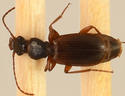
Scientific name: Cymindis neglecta
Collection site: Bartlett Experimental Forest NEON (BART), plot BART_068